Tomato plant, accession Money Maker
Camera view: horizontal (90 deg, fisheye); turntable rotation: 270 degrees
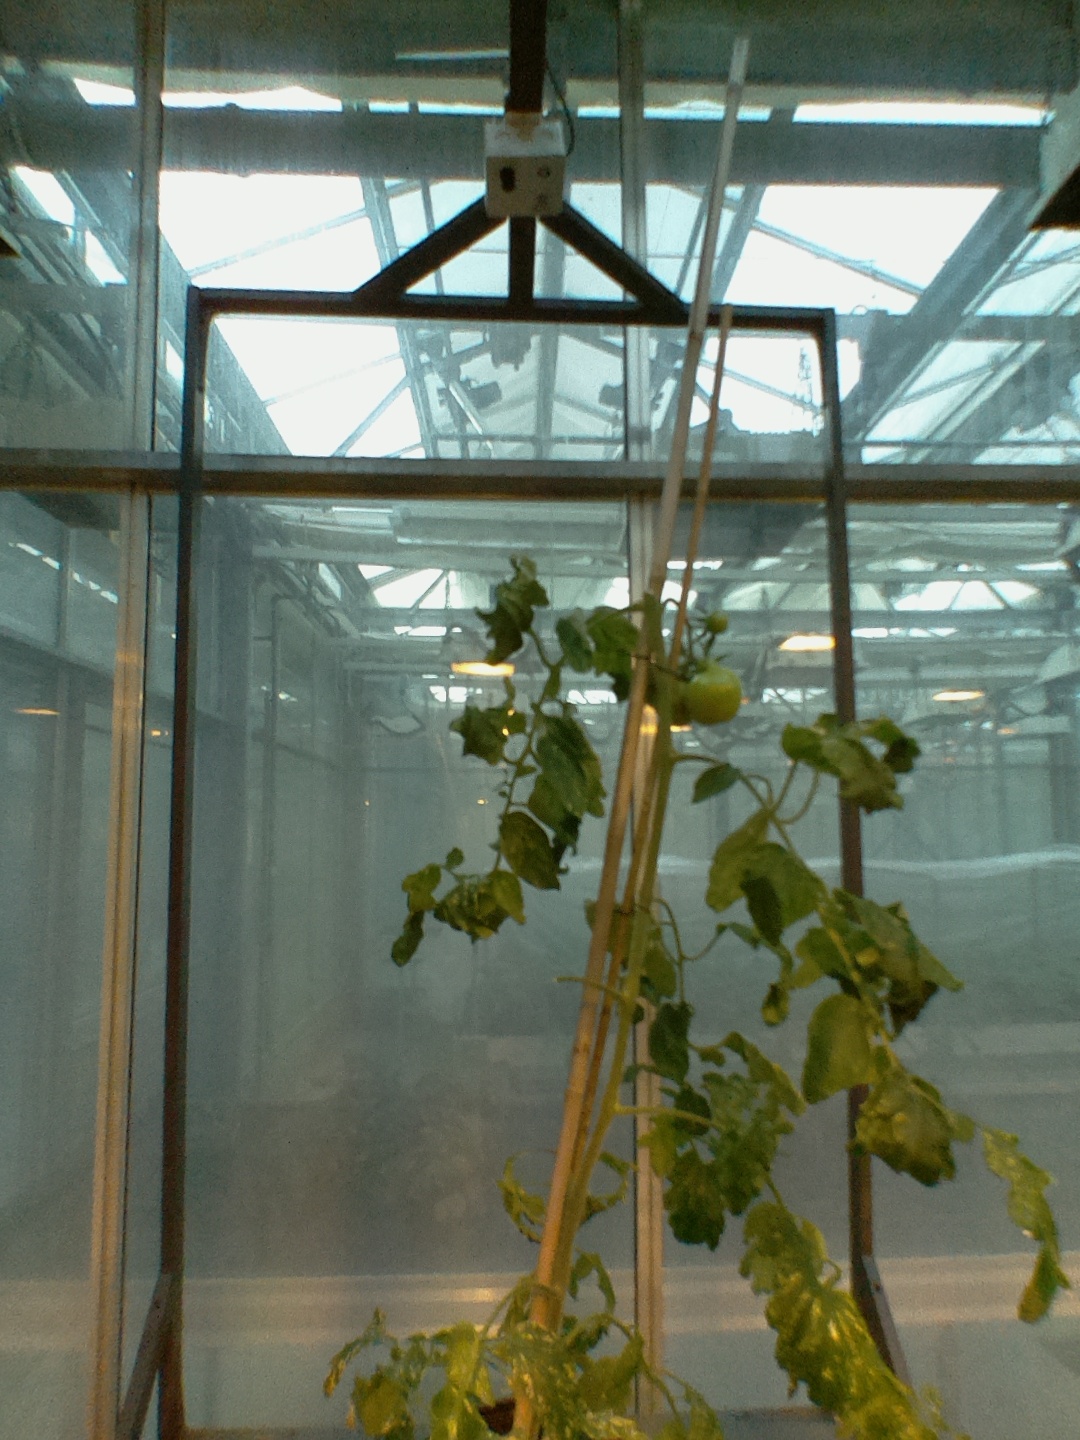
BBCH growth stage 76: 60%-70% of final fruit size